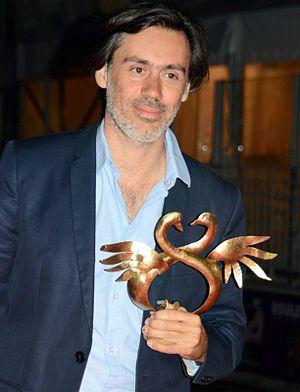
Emmanuel Mouret au festival du film de Cabourg